Estrella Galicia

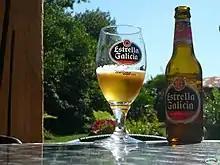

Estrella Galicia is a brand of pale lager beer, manufactured by the company Hijos de Rivera Brewery, and located in A Coruña, Galicia, Spain.